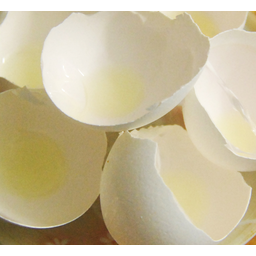
Label: eggshells